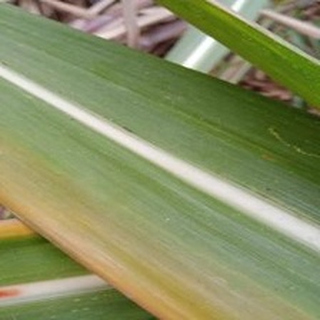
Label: sugarcane_yellow_leaf_disease